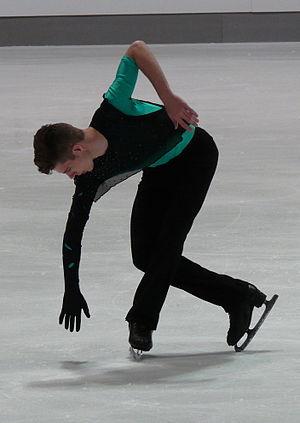
Paul Fentz est un patineur artistique allemand.